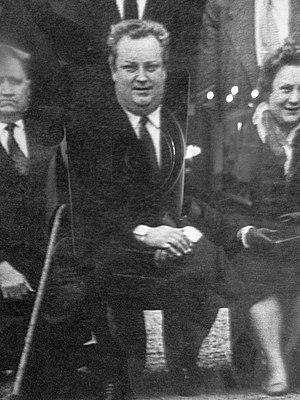
Roland Bugatti dans les années 1960
Les Bugatti sont une famille d'artistes italiens :
Roland Bugatti est un industriel automobile français, héritier en 1947 de la marque automobile Bugatti fondée par son père Ettore Bugatti en 1909 et poursuivie par son frère Jean Bugatti entre 1936 et 1939.